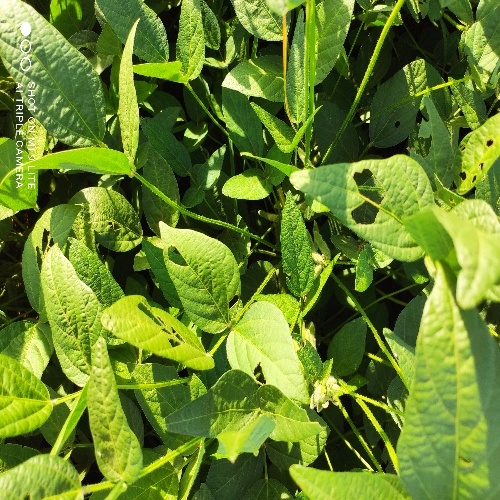
Label: Caterpillar